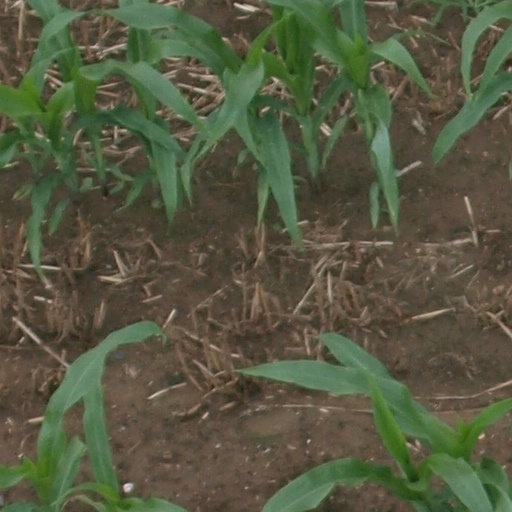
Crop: maize; corn